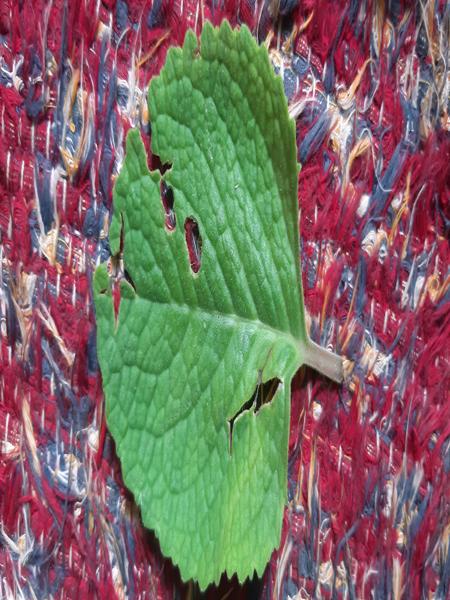
Plant: Doddpathre